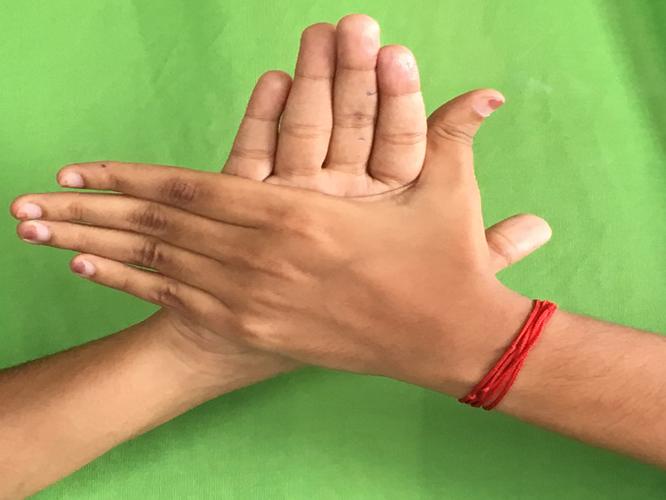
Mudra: Chakra
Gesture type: double_hand